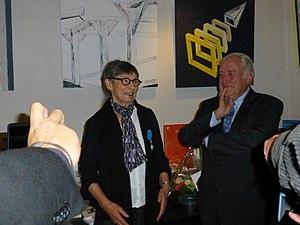
remise de médaille de l'Ordre du Mérite à G.Bienne
Gisèle Bienne, née en 1946 à Chavanges dans l'Aube, est une romancière et essayiste française. Elle vit et travaille à Reims et est l’auteur de romans, récits et essais parus en littérature générale, ainsi que d’ouvrages destinés à la jeunesse.